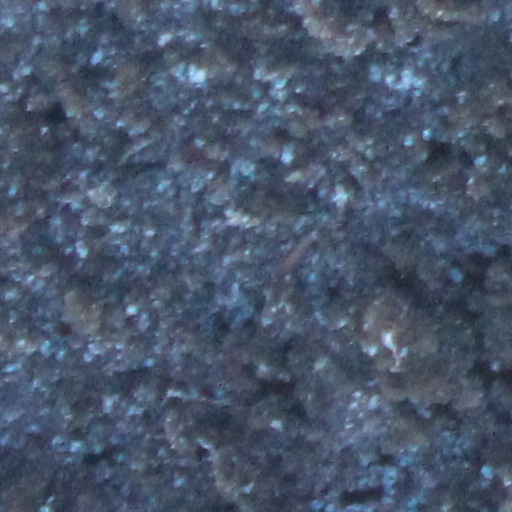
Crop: wheat